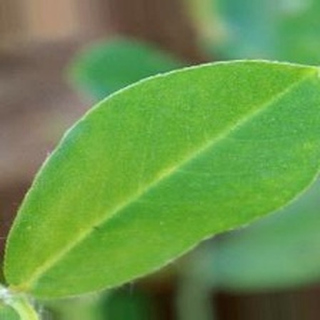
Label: healthy_groundnut